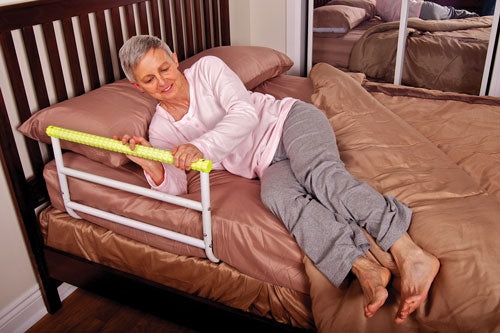
Safety Glo® Bed Rail
Helps you sit up, reposition, balance, stand or transfer. Subtly glows to assist locating the rail in the dark or low light conditions. Fits all mattress sizes with ease. Suitable for conventional beds with a box spring, or certain institutional style beds. Additional information: Handle: 18" x 1½" / 46 x 4 cm Height: 16" / 41 cm Weight Capacity: 300 lbs / 136 kg Model: LF840
Brand: Bios Living
Category: Health & Beauty > Health Care > Mobility & Accessibility > Accessibility Equipment